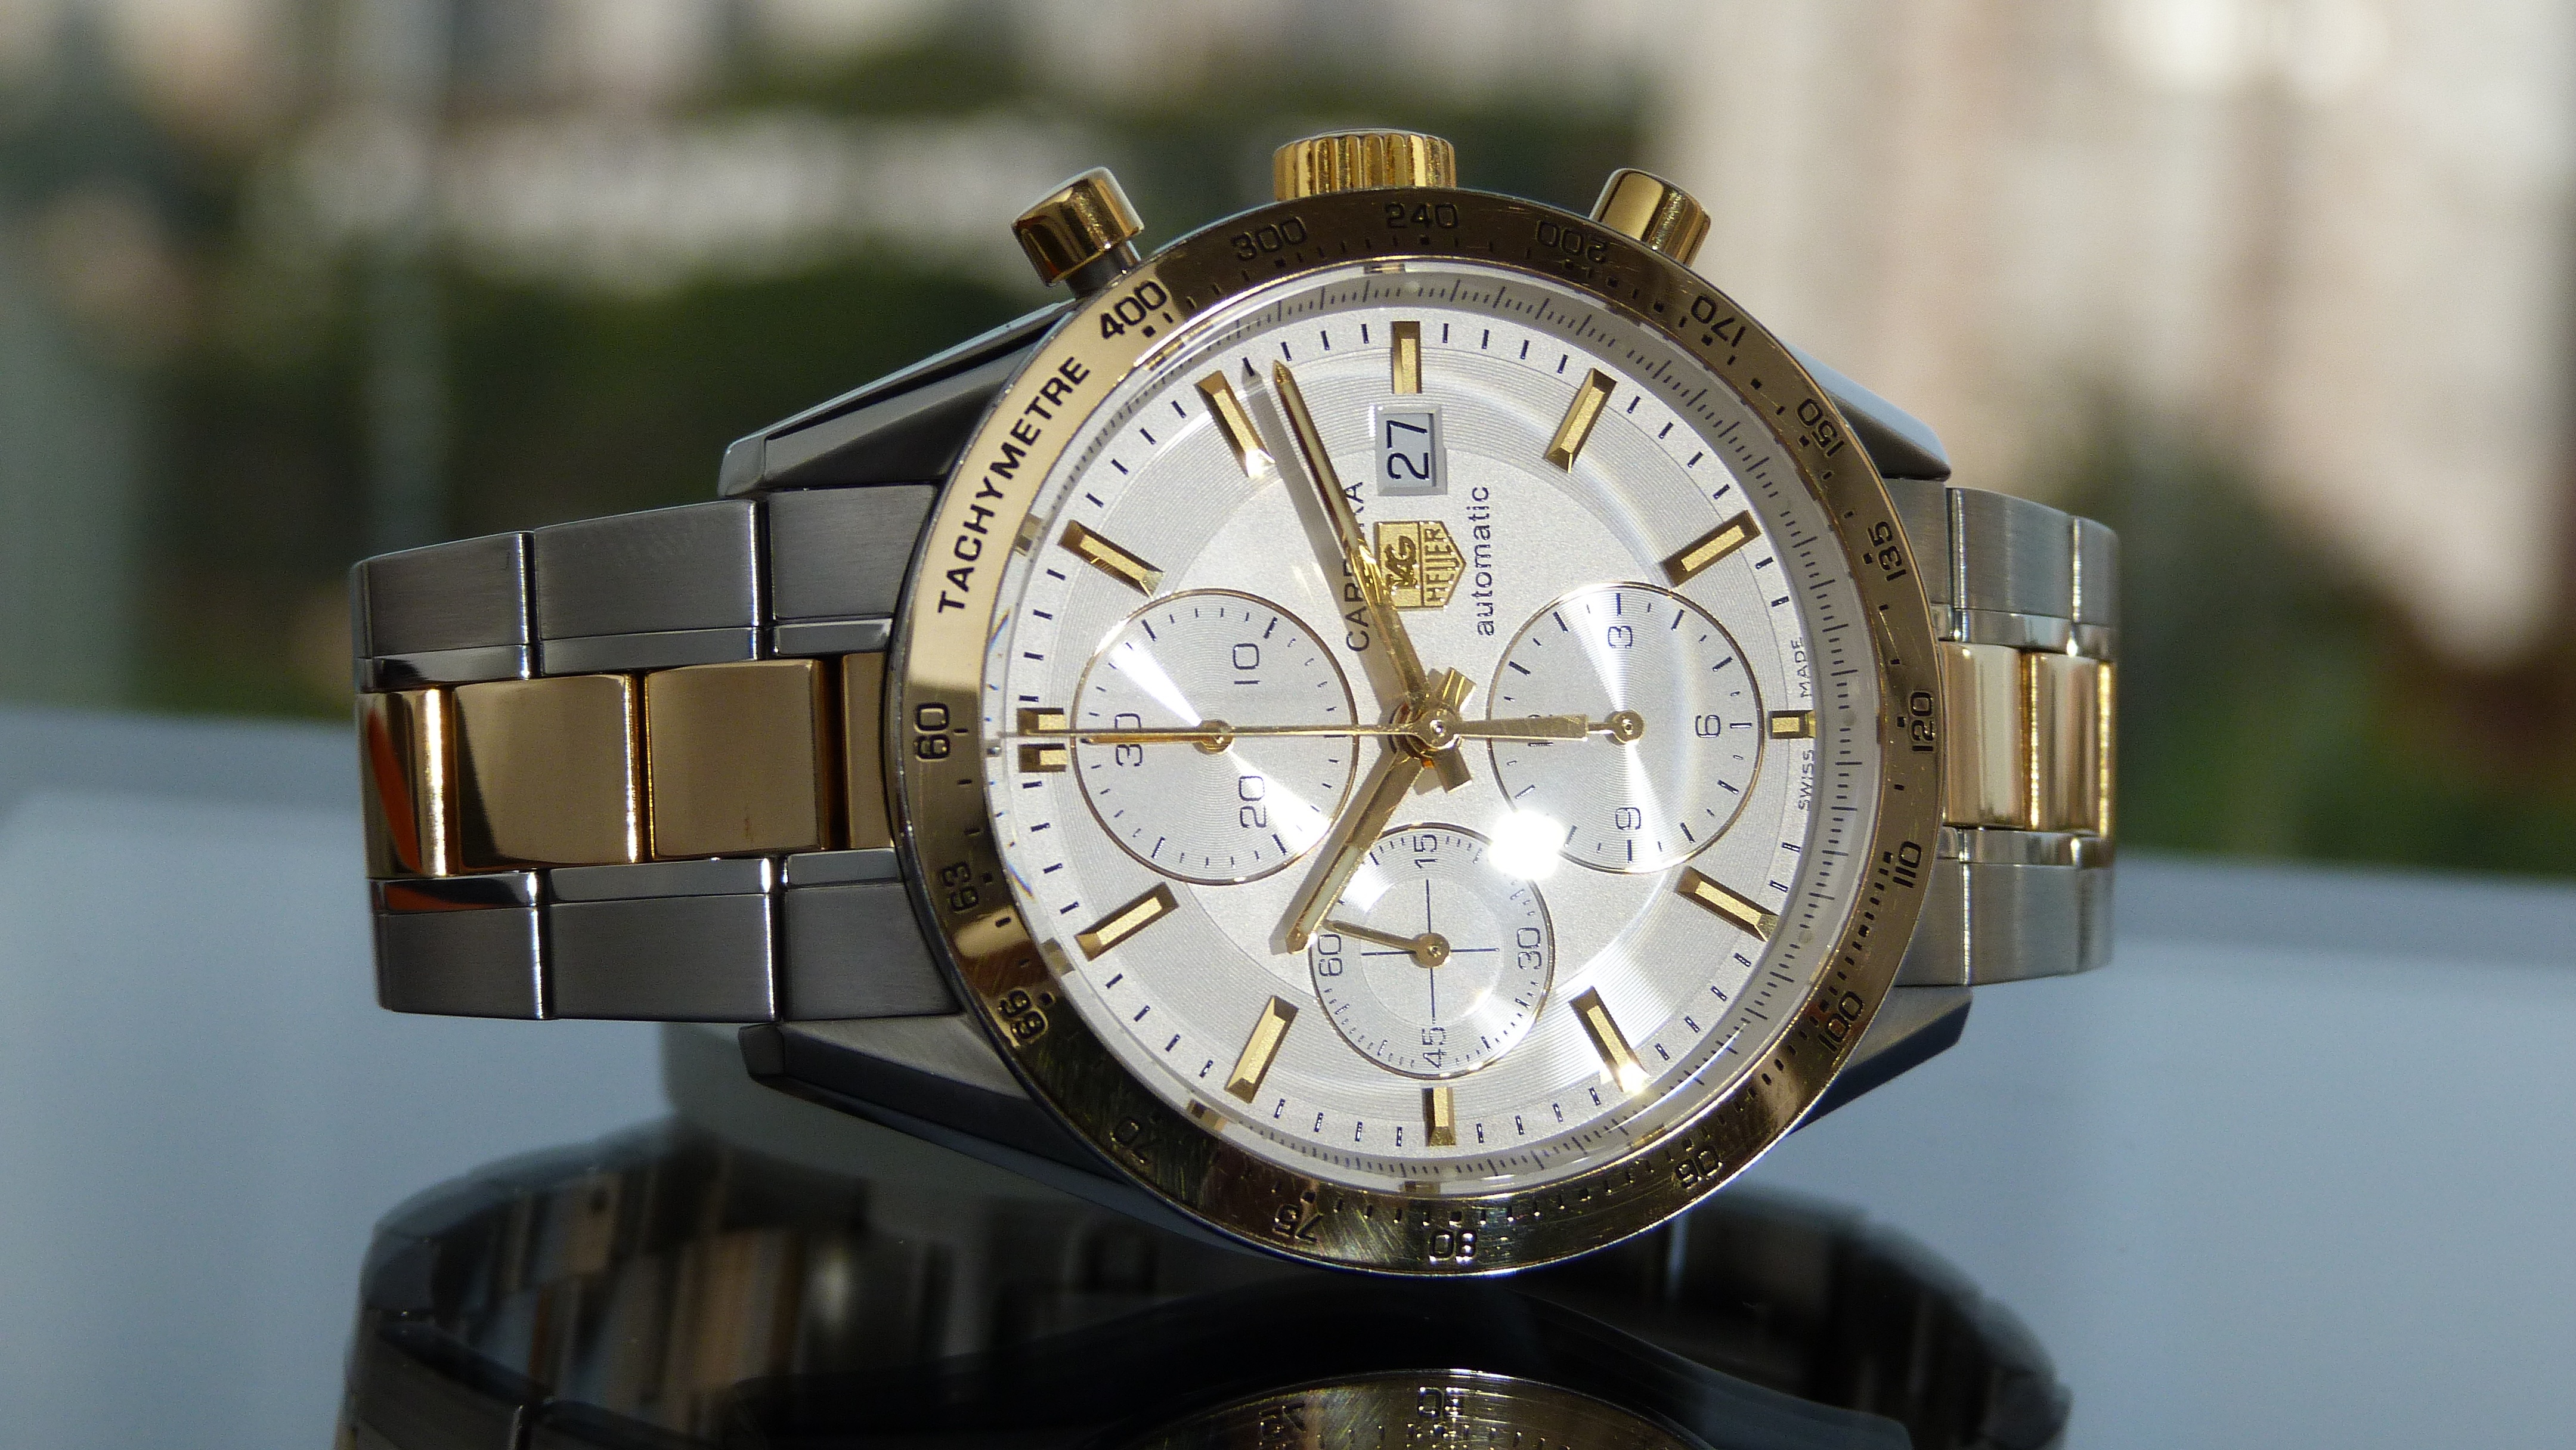
watch, hand, male, metal, accessories, carrera, strap, mineral, to watch, arm clock, tag heuer